Daphne Pollard

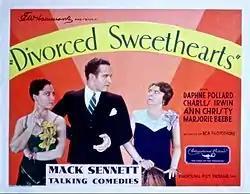
Pollard (right) in a character role in the 1930 comedy short "Divorced Sweethearts"

After a long career on stage and aged in her late thirties, Mack Sennett signed her with great fanfare in June 1927, describing her as an "internationally famous musical comedy and vaudeville star." She was cast in several "Sennett Girl Comedies," two-reel productions designed to show off the beauty of Sennett's latest actresses. Other actresses featured in the girl comedy shorts were Carole Lombard, Anita Barnes, and Kathryn Stanley. Her first title was "The Girl from Everywhere," with Pollard receiving title billing. Some of these films included short, two-strip Technicolor sequences. In these first movies for Sennett, Pollard demonstrated her talents as a comedian and dancer. Lombard and Pollard became close friends during the time they were working for Sennett. "Daphne Pollard and I were just in hysterics the whole time," Lombard recalled in 1929. "We used to pull some of the worst gags on Matty Kemp and some of the boys over there. You should have seen that lot when the boys ran riot with water hoses. Daphne Pollard, who was a real [Sennett] bathing girl because in every picture she made they turned the hose on her, was the best sport of the whole gang." In 1928 Sennett canceled all talent contracts and retooled his studio for the new talking pictures. Lombard commented on this: "I remember when she and I got our final notices that the studio was going to close down. Well, that was the only time we were out of hysterics on that lot."